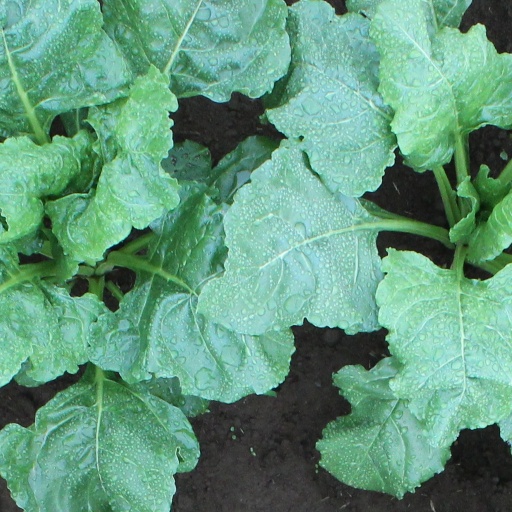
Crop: sugar beet